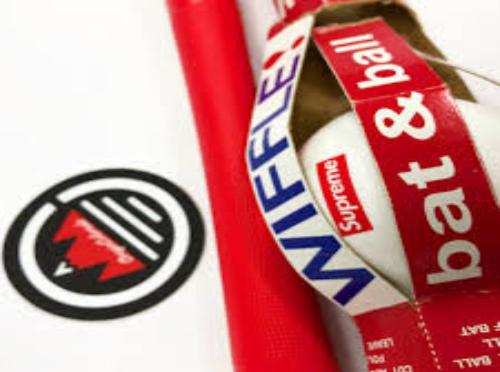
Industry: Sports